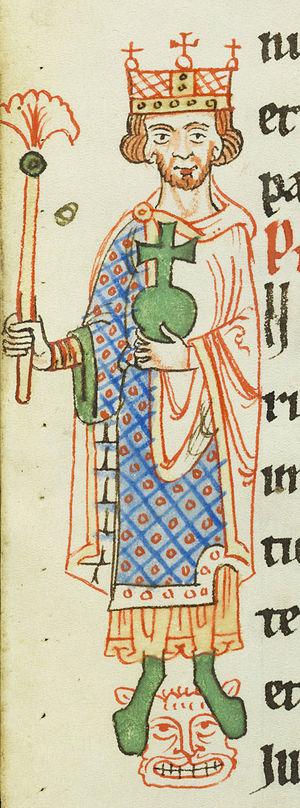
La Bulle d'or, édictée par l'empereur Frédéric Barberousse le 18 novembre 1157, est un texte juridique scellé d'or accordant à l'archevêque de Lyon la souveraineté absolue sur l'ensemble de la ville de Lyon et sur le Lyonnais.